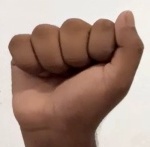
ASL sign: A